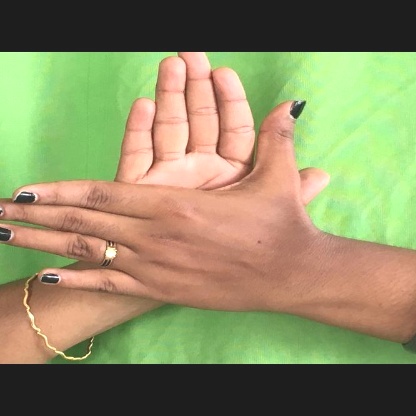
Mudra: Chakra